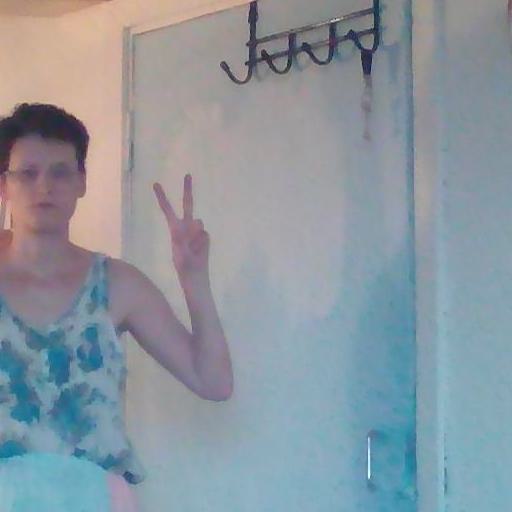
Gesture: peace